PROB1

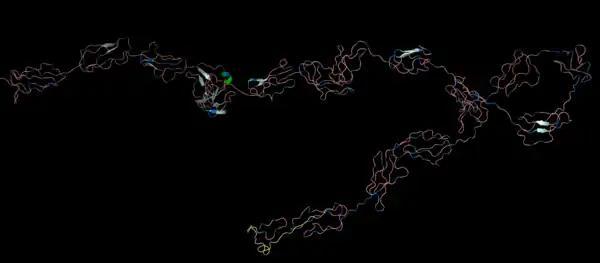
Predicted tertiary structure of PROB1 generated by I-Tasser and rendered in PyMOL. The dark blue indicates prolines and yellow marks the DUF. The alpha helices are colored green, beta sheets are colored light blue, and random coils are colored pink.

Predicted secondary structures for PROB1 reveal that the protein is mostly composed of random coils, with a small percentage of alpha helices and beta sheets present. This is likely due to the properties of proline; its large size, ring structure, and confined phi angle cause it to disrupt secondary structure formation. The DUF, which resides in the second proline-rich region of the protein, is also predicted to be completely composed of random coils. A tertiary structure prediction for PROB1 was generated using I-Tasser and rendered in PyMOL; overall, the protein displays an elongated structure.